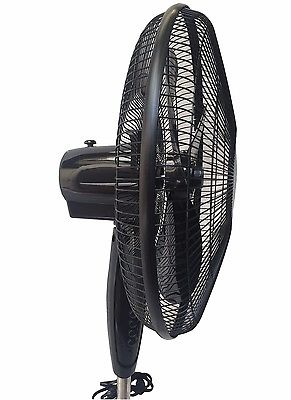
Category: fan